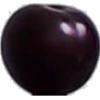
Label: cherry_wax_black